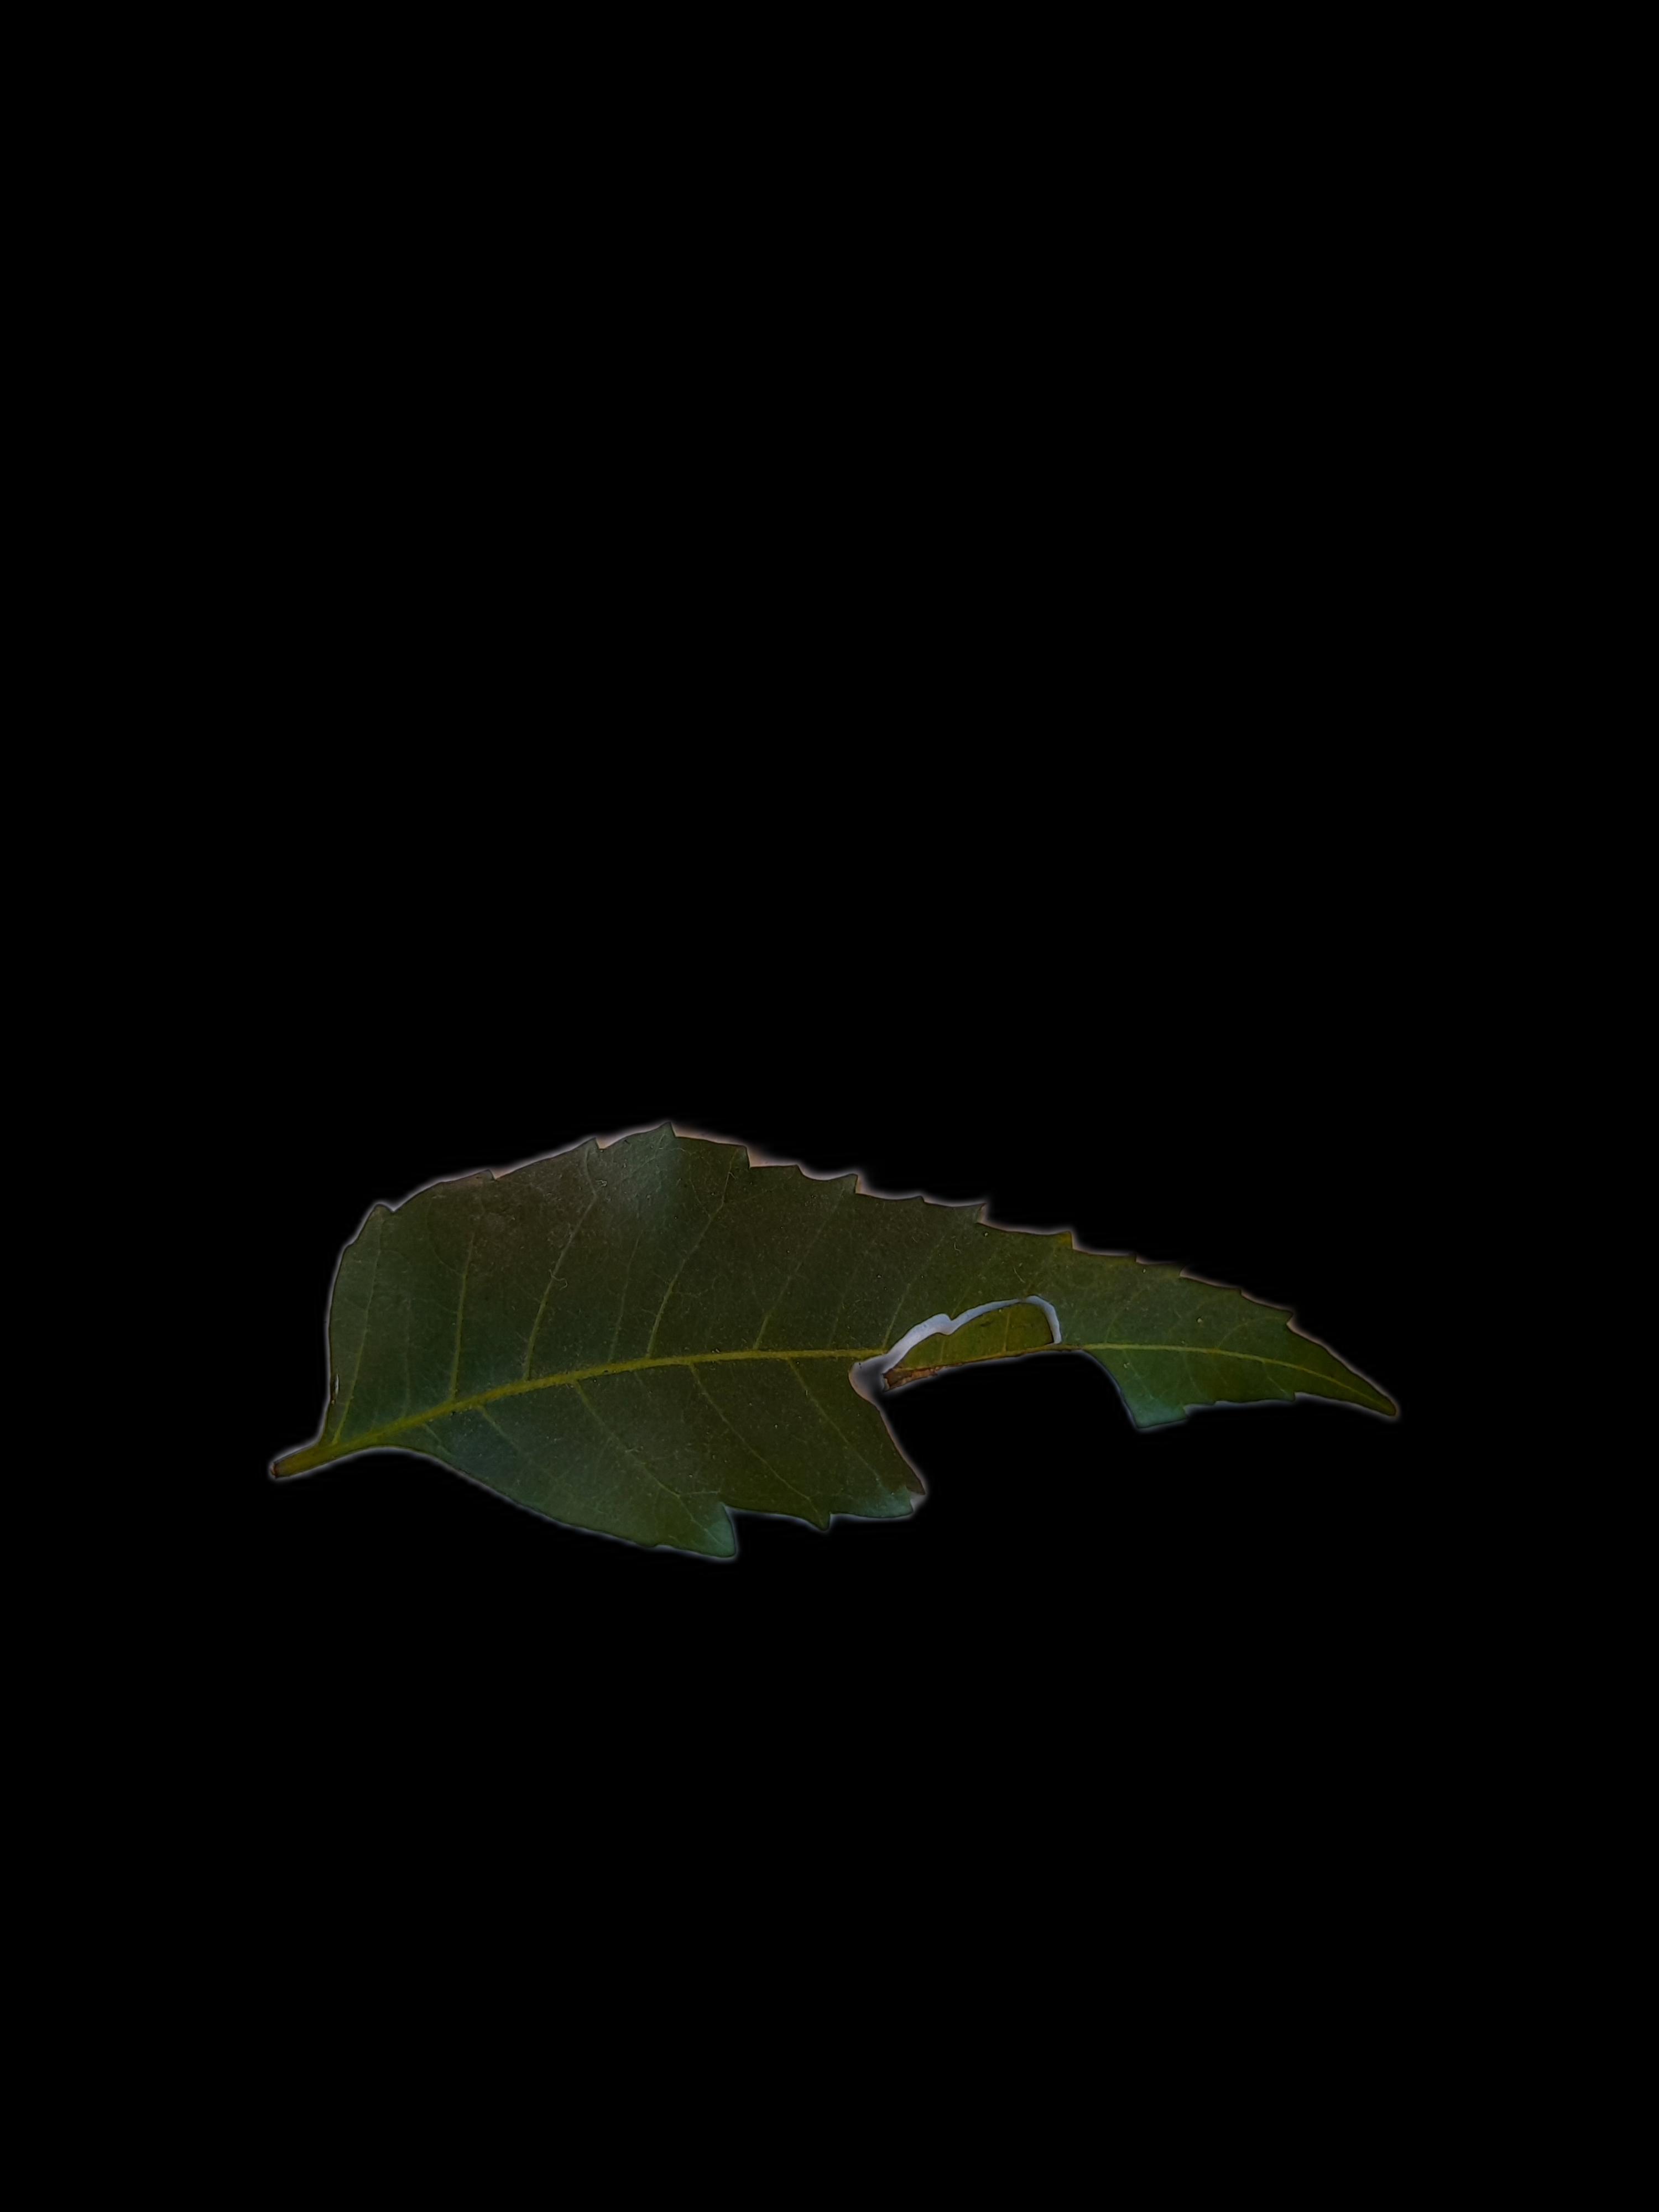
Plant: Neem